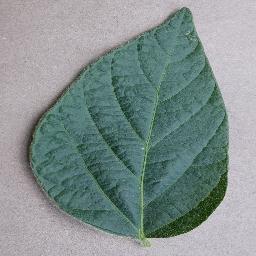
Label: Soybean___healthy